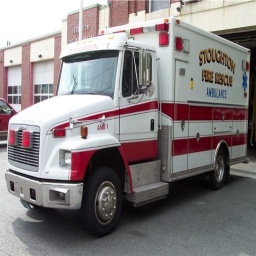
Label: ambulance